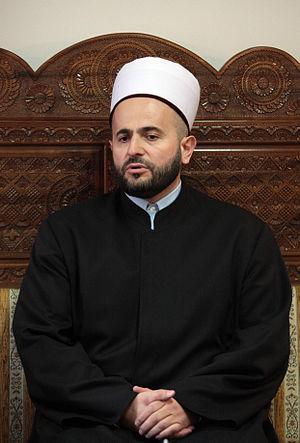
La Communauté islamique en Serbie a son siège à Novi Pazar, dans la région du Sandžak, en Serbie. Créée en janvier 2007, elle est avec la Communauté islamique de Serbie l'une des deux organisations des Musulmans du pays.